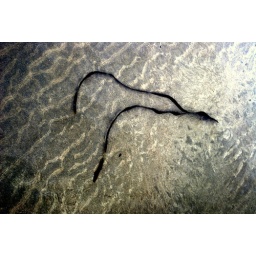
sea weed in water at beach muckross kilcar co donegal 12/7/10